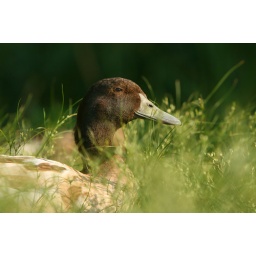
brown duck in grass